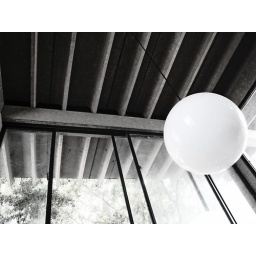
Winter Haven, FL. Built in 1961, this is one of the first prestressed concrete column and beam buildings in the world.